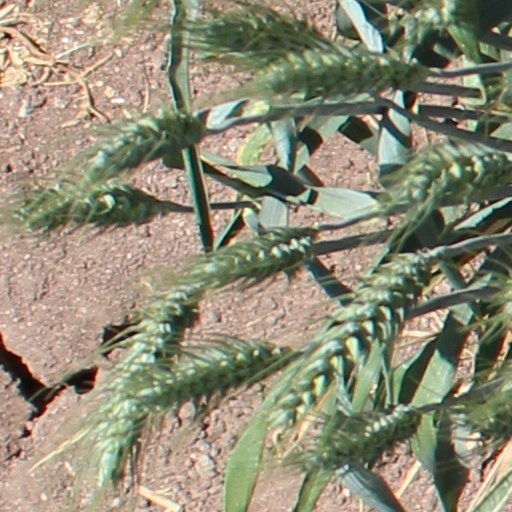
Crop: wheat